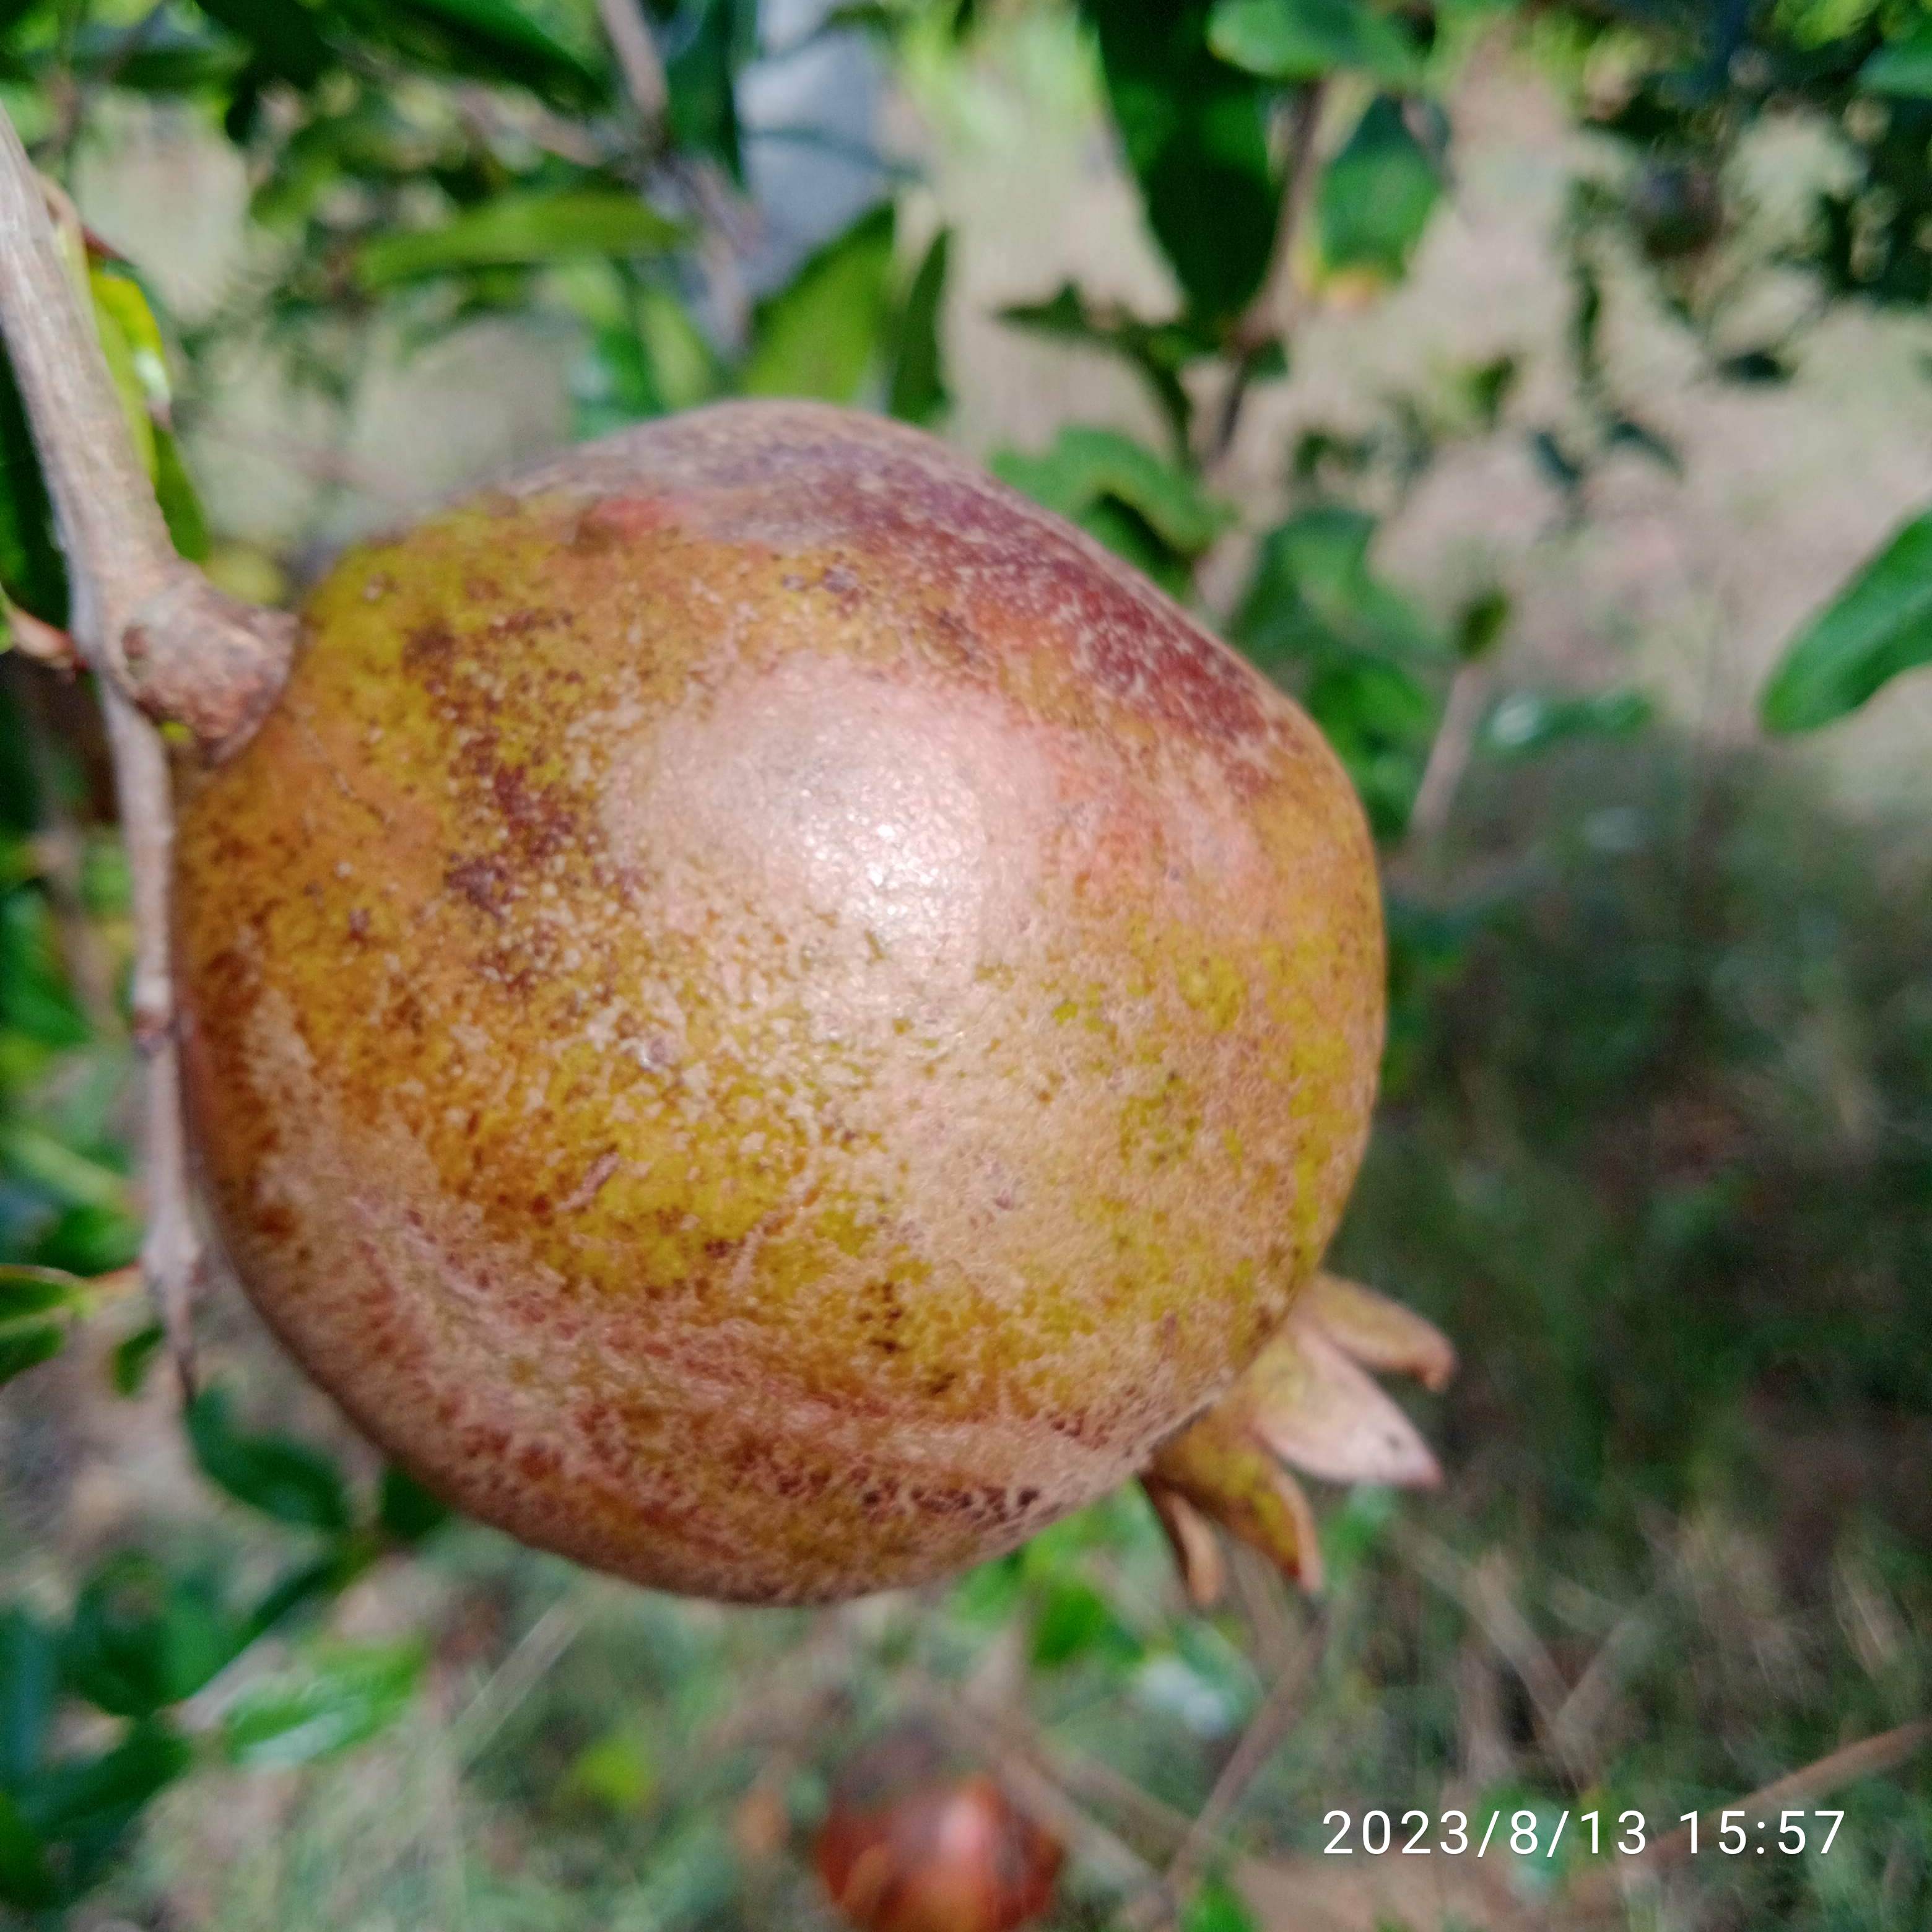
Label: Cercospora